Jennifer Aniston filmography

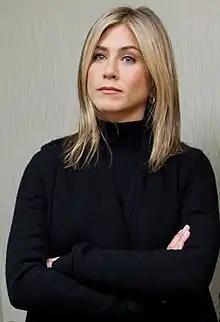
Aniston in 2011

American actress Jennifer Aniston made her film debut in the 1988 comic science fiction film "Mac and Me" in an uncredited role of a dancer. Two years later, she made her television debut in the series "Molloy" (1990) followed that year by a starring role in "Ferris Bueller", a television adaptation of the 1986 film "Ferris Bueller's Day Off"; both series were cancelled in their first seasons. In 1993, she had her first major film role in the horror comedy "Leprechaun". She was offered a spot as a featured player on "Saturday Night Live" but turned this down to accept a starring role on the NBC television sitcom "Friends" (1994–2004).